Virginia Woolf

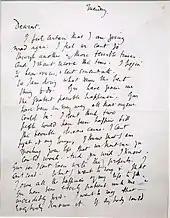
Woolf's suicide letter to her husband

Leonard Woolf was one of Thoby Stephen's friends at Trinity College, Cambridge, and had encountered the Stephen sisters in Thoby's rooms while visiting for May Week between 1899 and 1904. He recalled that in "white dresses and large hats, with parasols in their hands, their beauty literally took one's breath away". In 1904 Leonard left Britain for a civil service position in Ceylon, but returned for a year's leave in 1911 after letters from Lytton Strachey, describing Virginia's beauty enticed him back. He and Virginia attended social engagements together, and he moved into Brunswick Square as a tenant in December of that year.